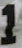
Number: 1